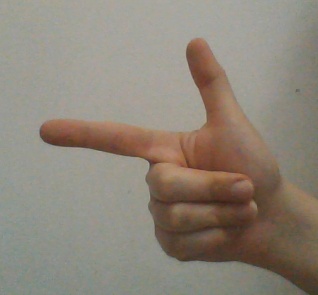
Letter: yaa